Xinnian Is Coming – Uproar of Chuxi

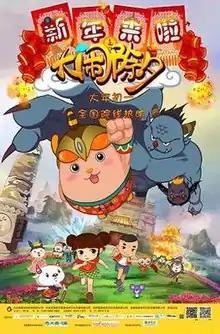

Xinnian is Coming – Uproar of Chuxi is a 2015 Chinese animated fantasy adventure film directed by Yu Mingliang, Yang Xiaojun and Liang Donglong. The film was released on 19 February 2015.